Ray Mancini vs. Bobby Chacon

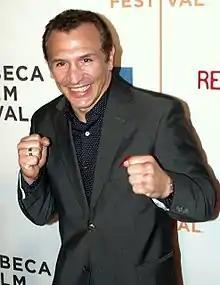
Ray Boom Boom Mancini in 2008

For his first title defense of the regional championship, Mancini met Mexican Jose Luis Ramirez, a future two-time WBC world Lightweight champion. Going into their July 19, 1981 contest, Ramirez had 71 wins and 3 defeats in 74 professional fights, but Mancini beat him comprehensively to earn a 12 rounds unanimous decision victory, setting the Italian-American for a challenge of the then WBC world Lightweight champion, Nicaragua's Alexis Arguello. Mancini was 20–0, with 15 wins by knockout when he faced Arguello, who was 67–5 in 72 bouts, for the Nicaraguan's WBC world Lightweight title in Mancini's first world championship fight. He lost to Arguello by a 14th-round knockout on Saturday, October 3, 1981, at the Bally's Park Place hotel and Casino of Atlantic City, New Jersey, in a contest that was refereed by Tony Perez. Mancini gave a good account of himself as he was losing the bout on the three judges' scorecards at the time of the stoppage, but only by 2, 3 and 5 points on the cards. Arguello and Mancini became friends right after their bout had finished and Arguello himself predicted to Mancini that Mancini would become a world champion in the future.